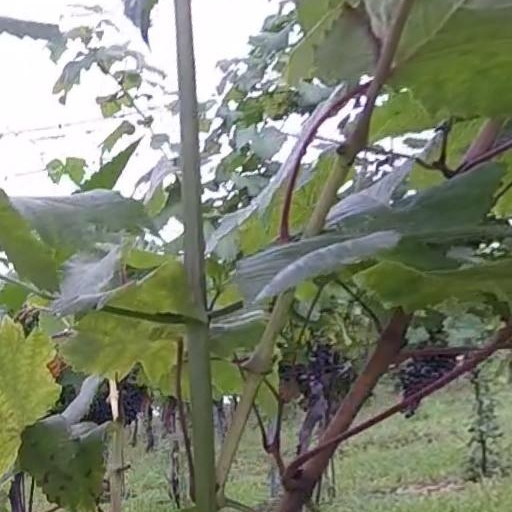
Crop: grape